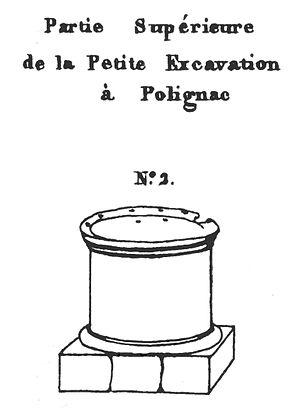
L'existence d'un temple d'Apollon sous ou dans les ruines du château de Polignac, dans la Haute-Loire, est une légende ancienne. Les arguments de ses propagandistes étaient déjà réfutés au milieu du XIXᵉ siècle. La mise au jour de matériels antiques sur le site ne change rien à la donne : pour qu'il y ait temple antique, il faudrait qu'il y ait des substructions de ce bâtiment, dûment authentifiées par des fouilles, sous ou dans les ruines du château féodal, seules preuves recevables.